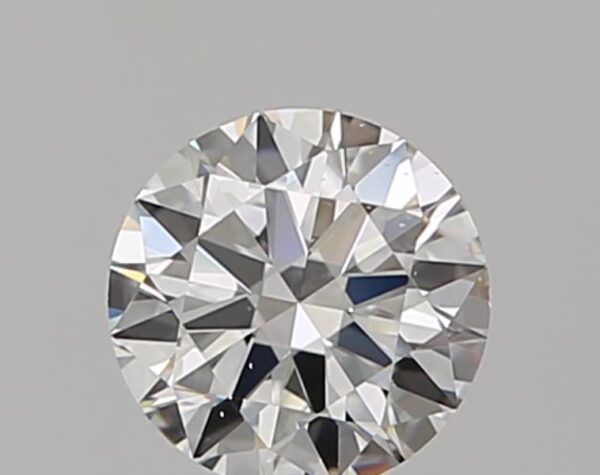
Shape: round
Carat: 0.5
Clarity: VS2
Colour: E
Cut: EX
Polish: EX
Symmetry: VG
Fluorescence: ST
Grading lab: GIA
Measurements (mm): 5.12 x 5.14 x 3.06